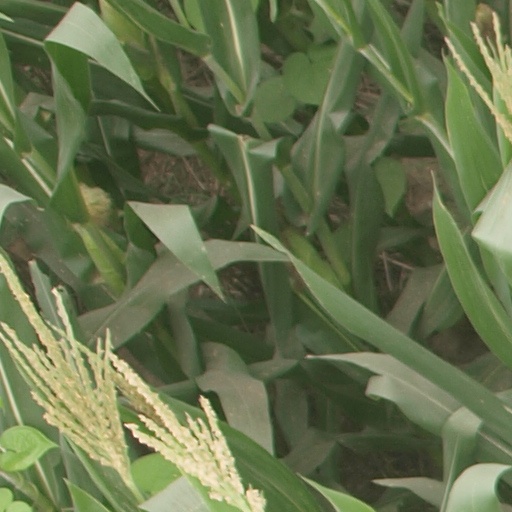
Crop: maize; corn